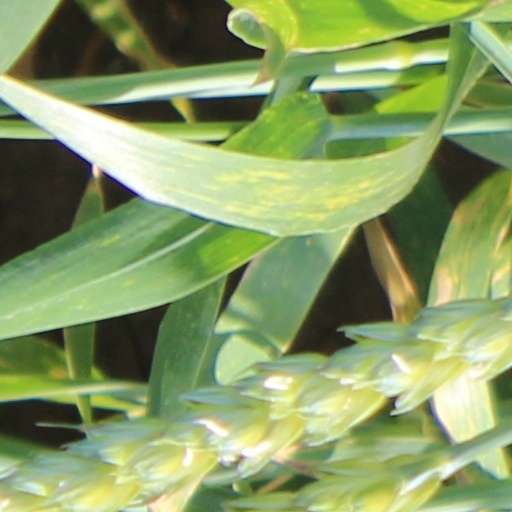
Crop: wheat